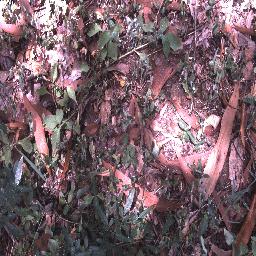
Label: negative